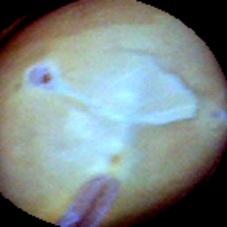
Label: Skin-damaged